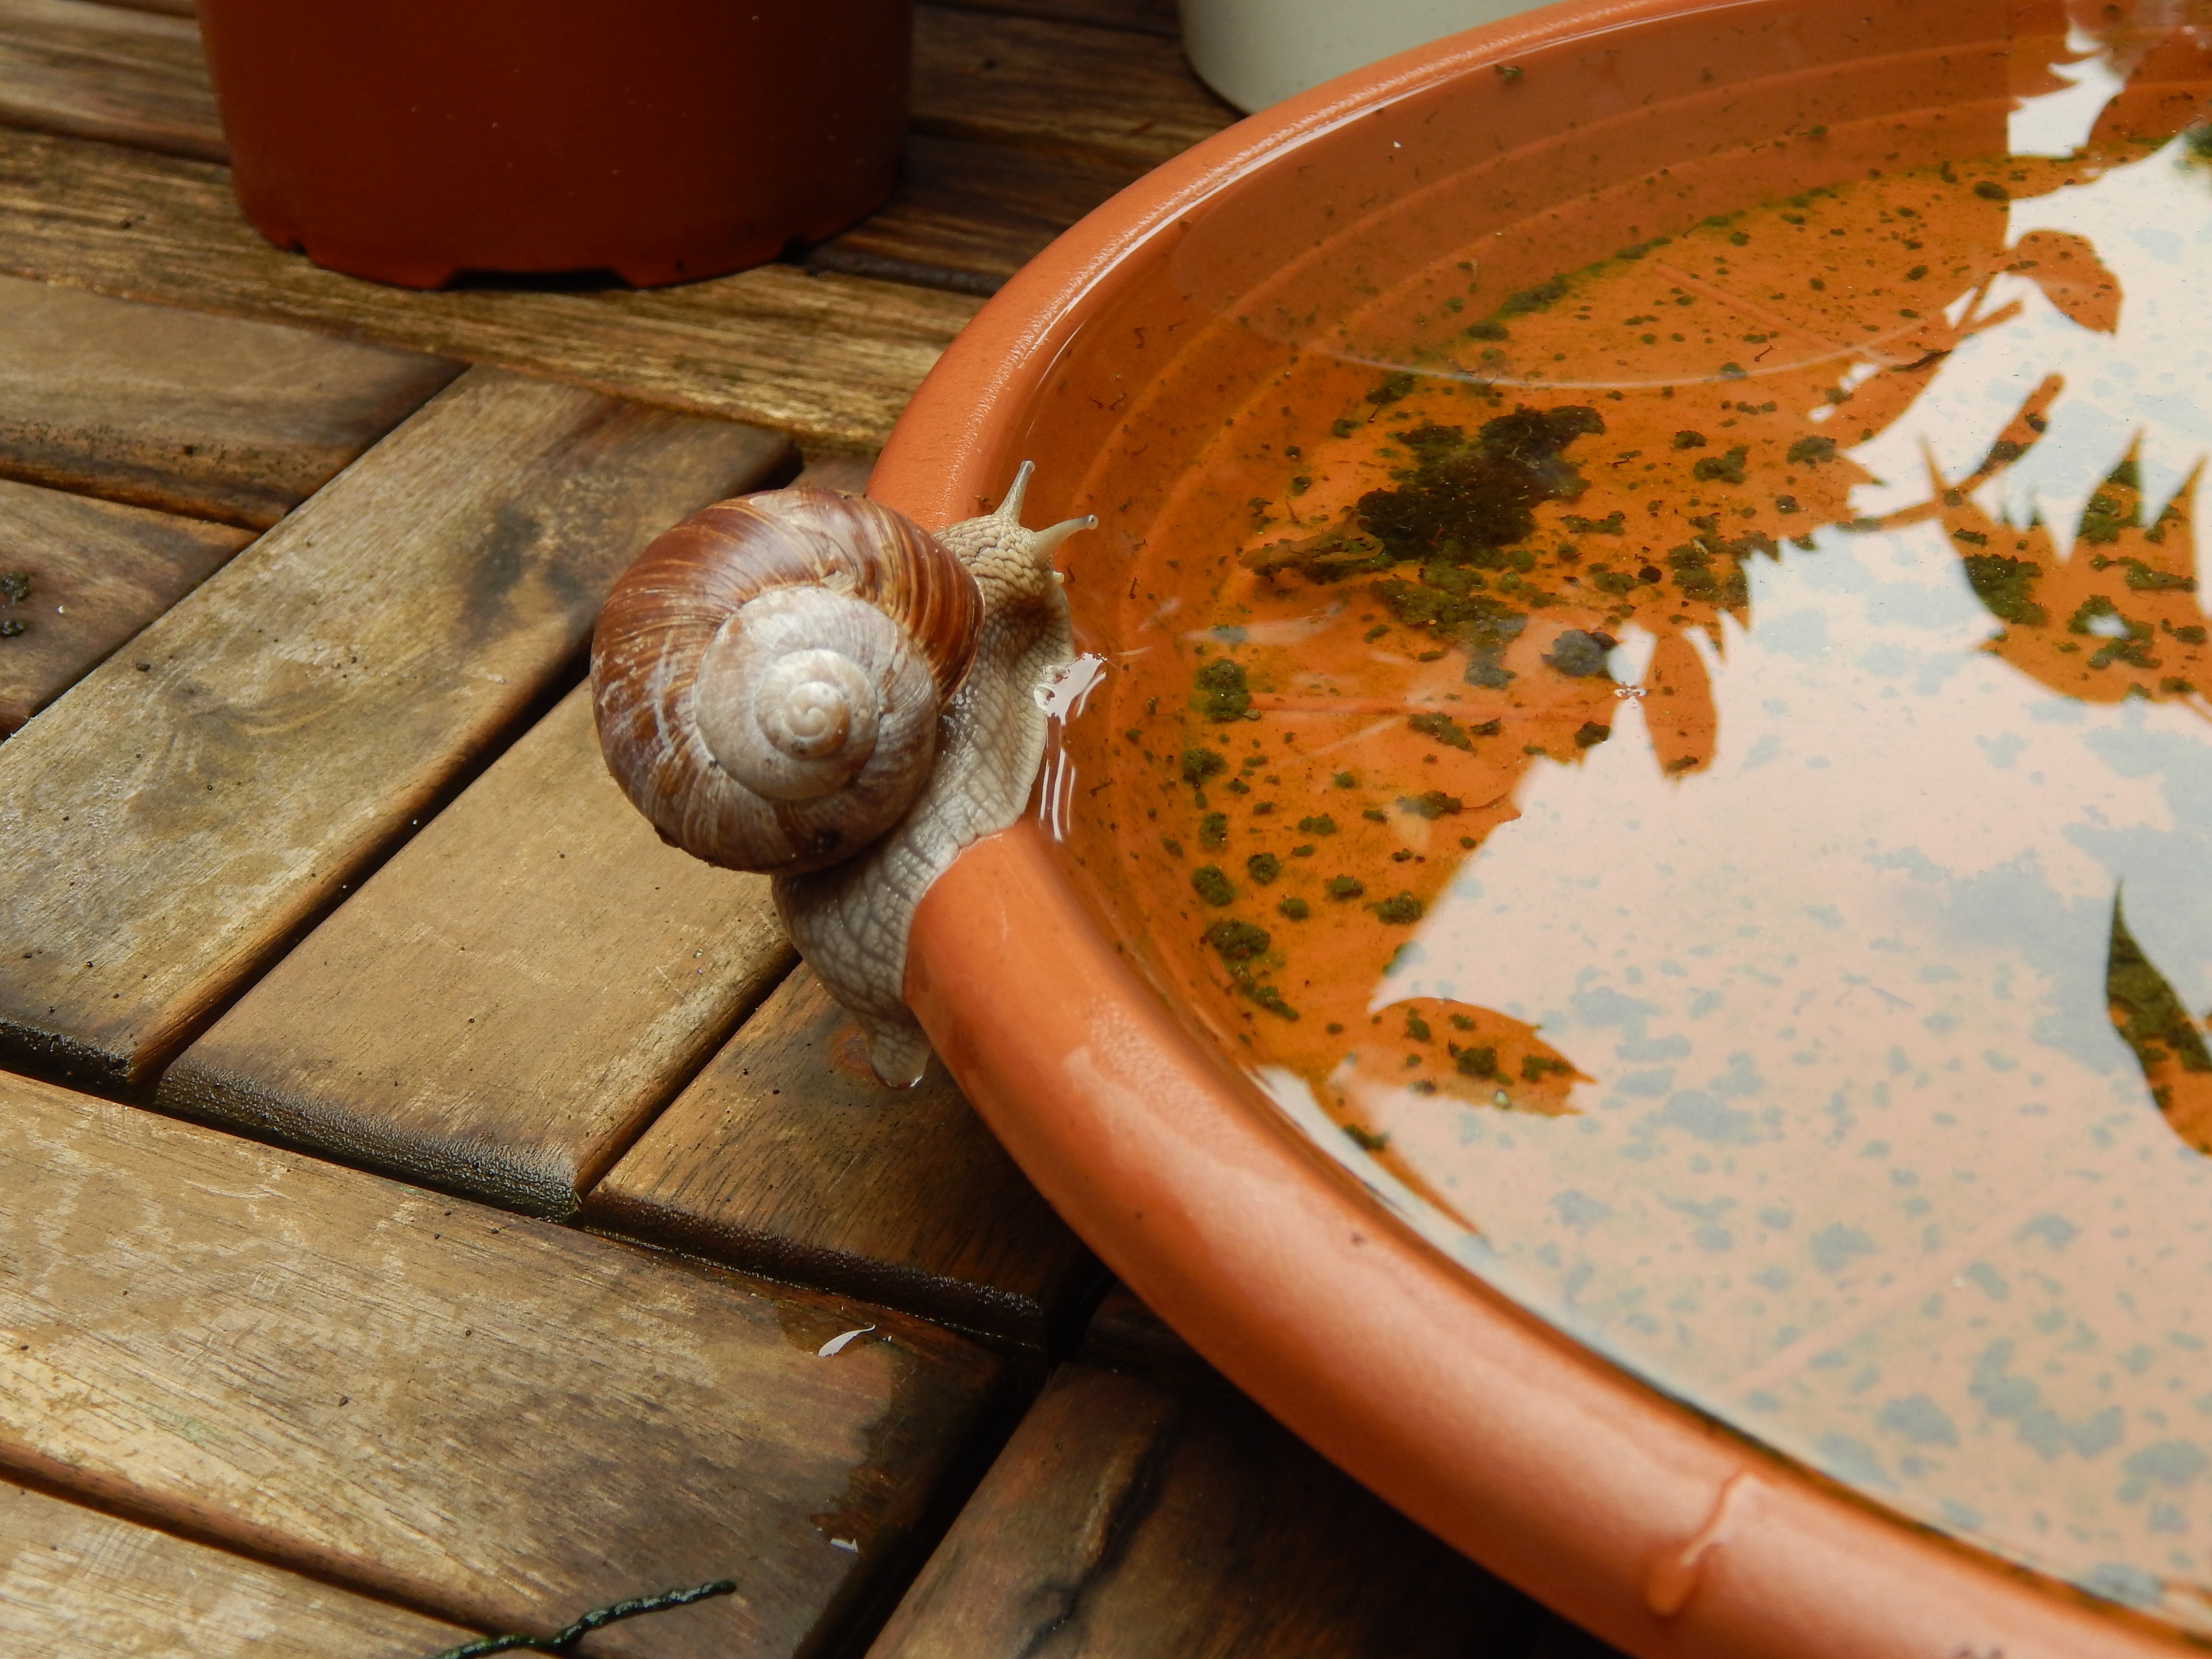
water, nature, vineyard, leaf, animal, food, produce, drink, reptile, close, shell, mollusk, crawl, snail, drinking, thirst, will, of course, target, slowly, on the water